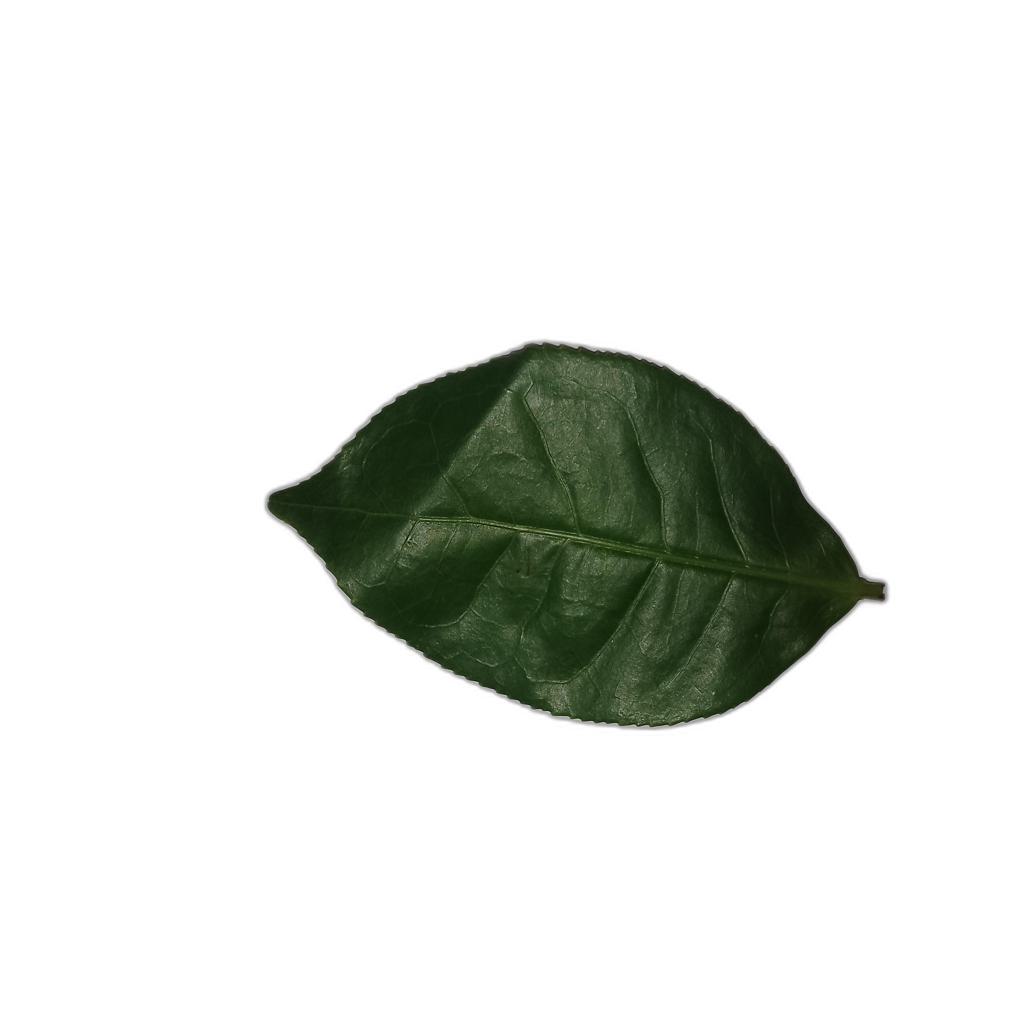
Label: Healthy